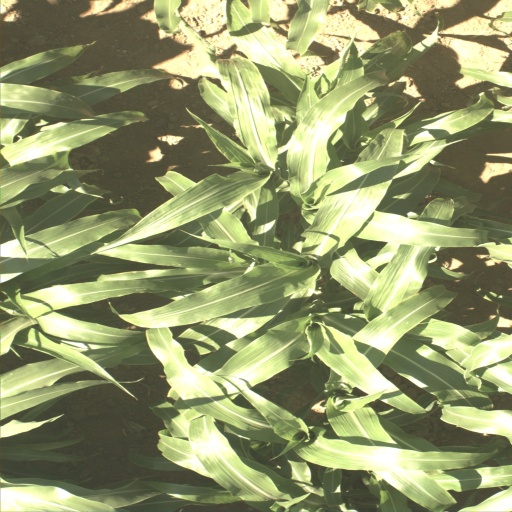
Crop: sorghum